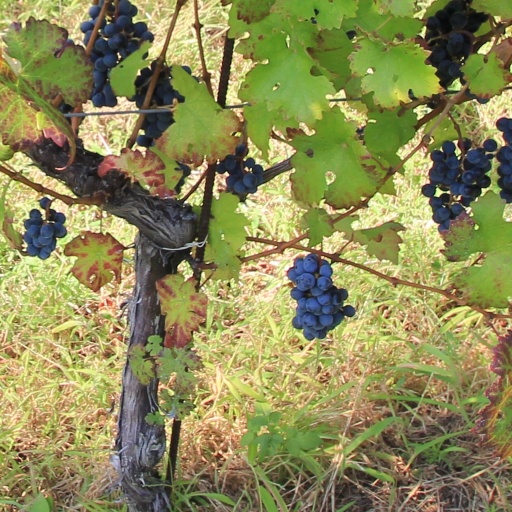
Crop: grape